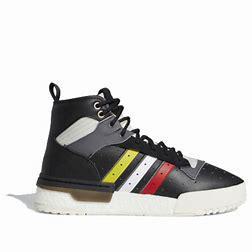
Brand: adidas
Model: originals Adidas Originals Rivalry Rm